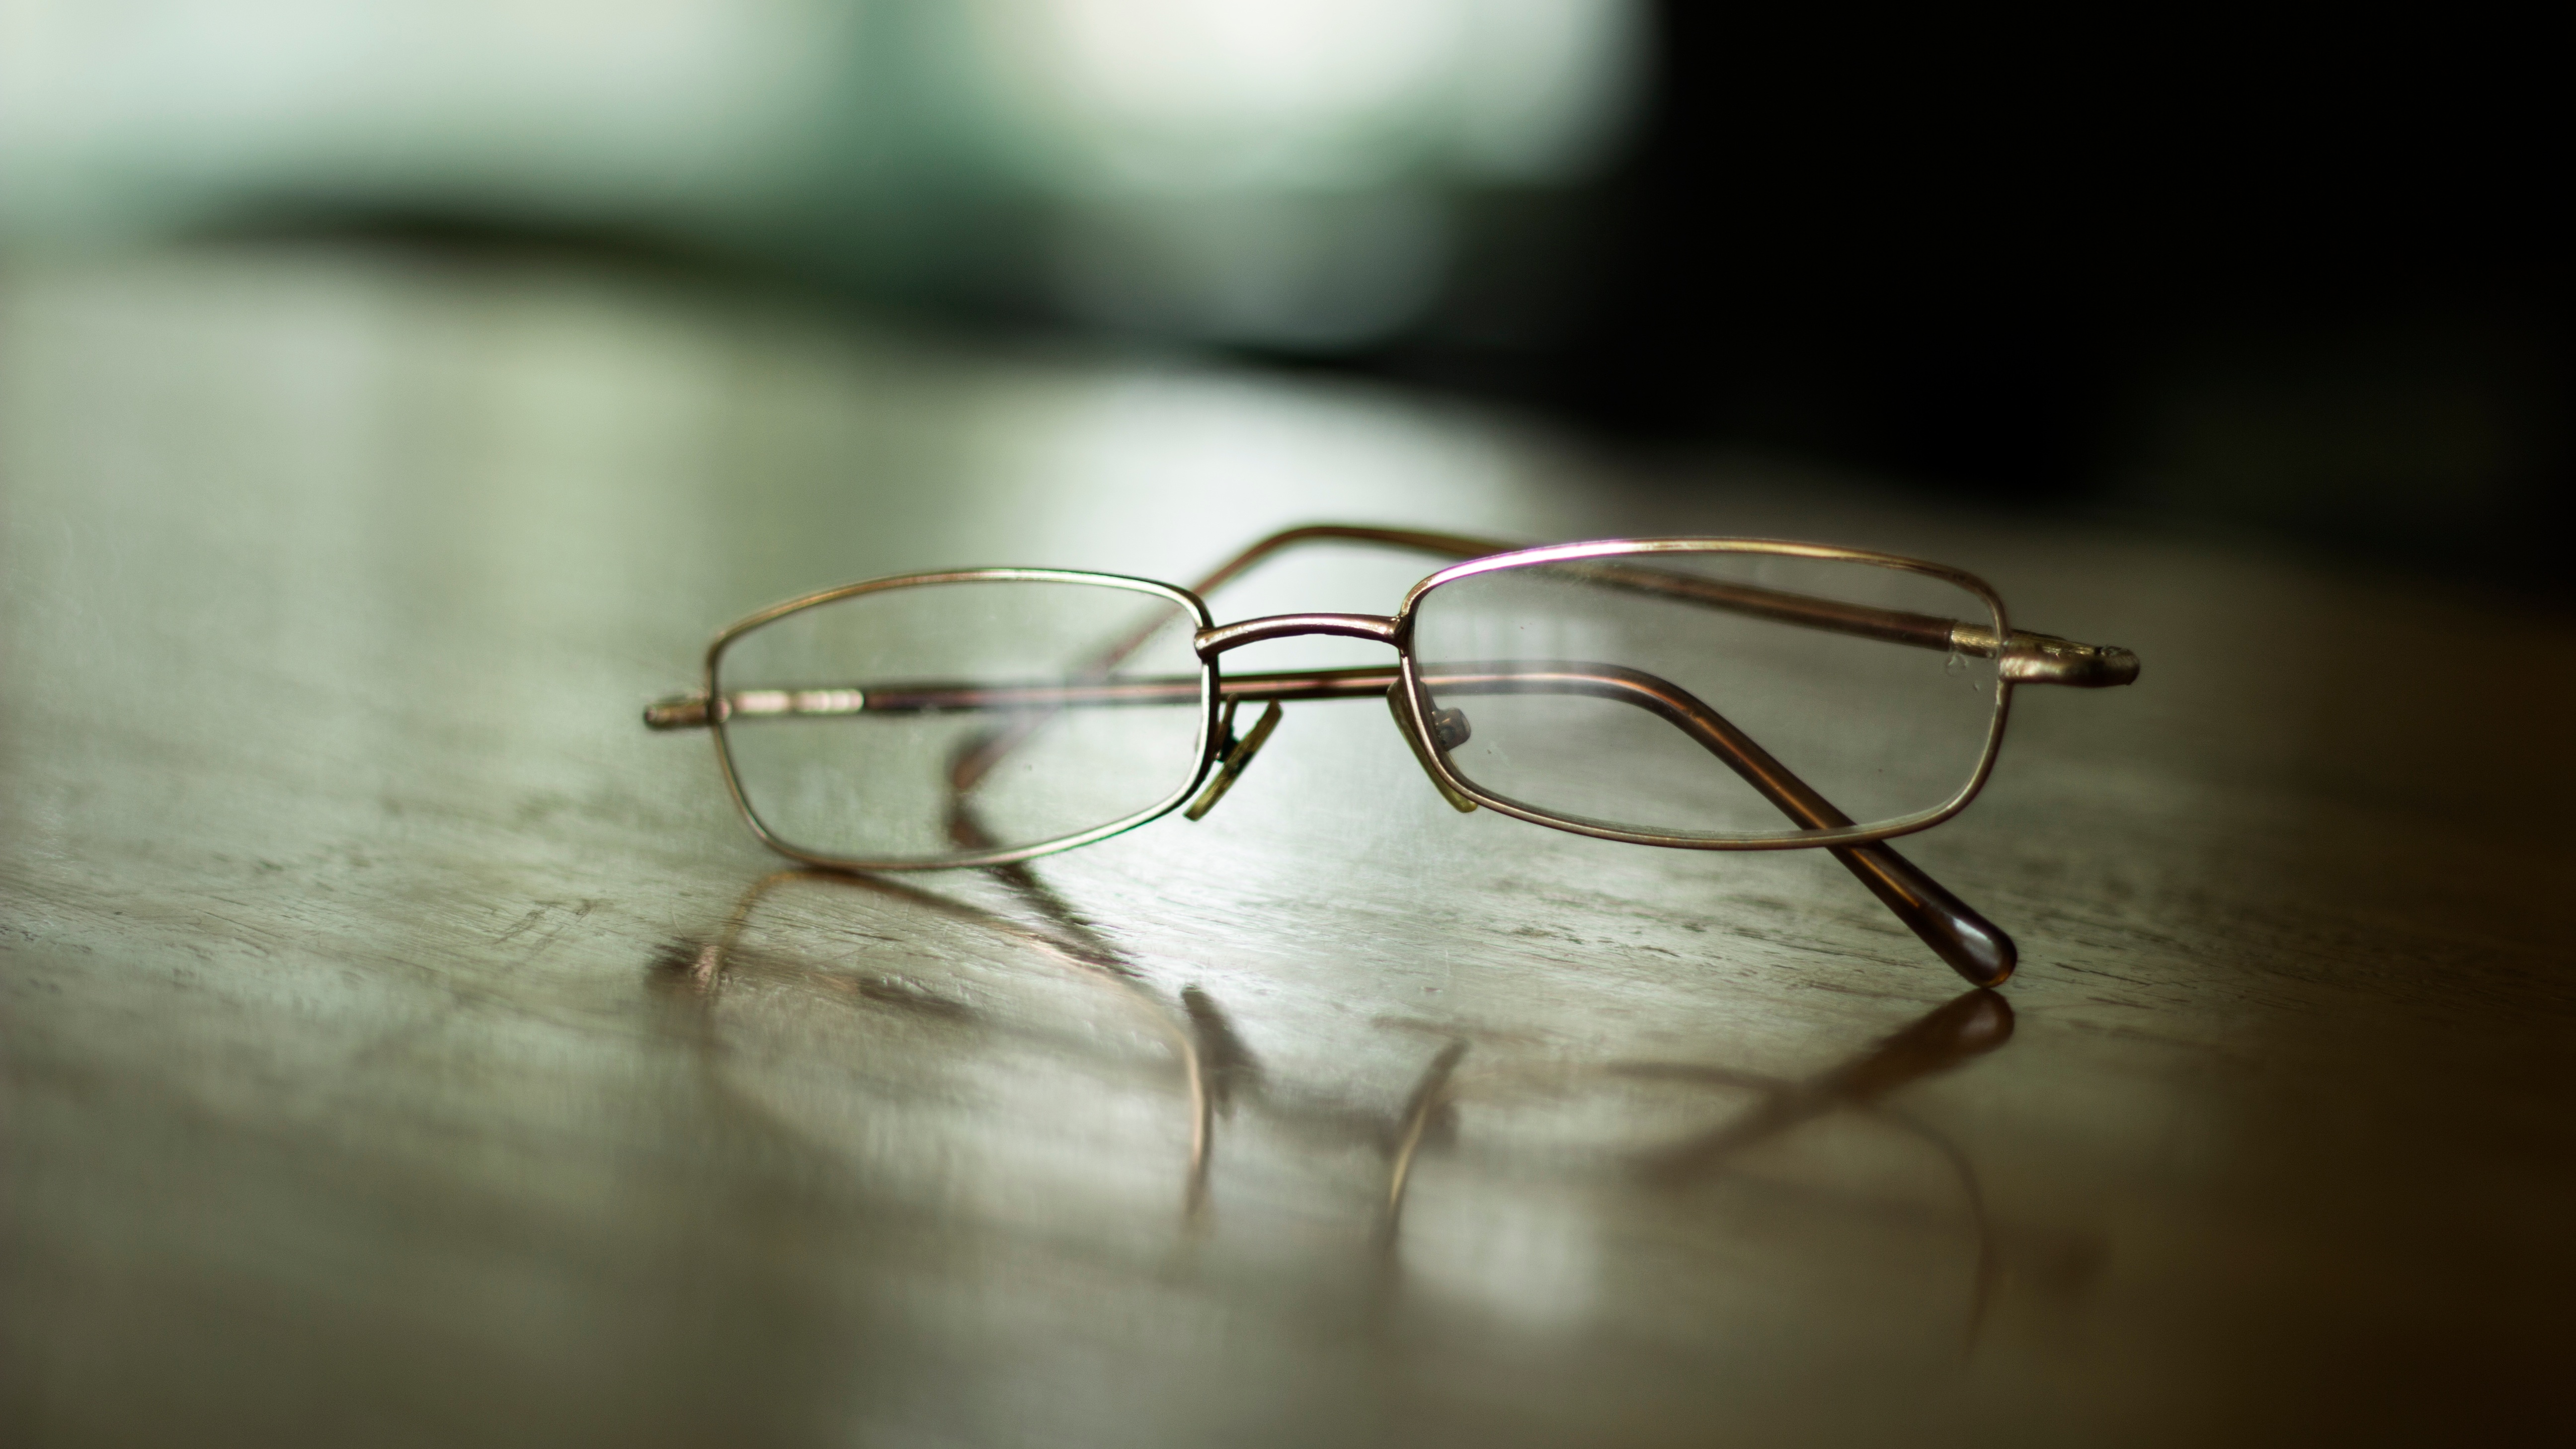
white, photography, glass, green, spectacle, sight, black, close up, sunglasses, glasses, eyewear, macro photography, vision care